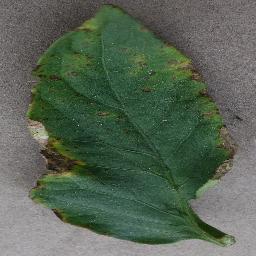
Label: Tomato___Bacterial_spot